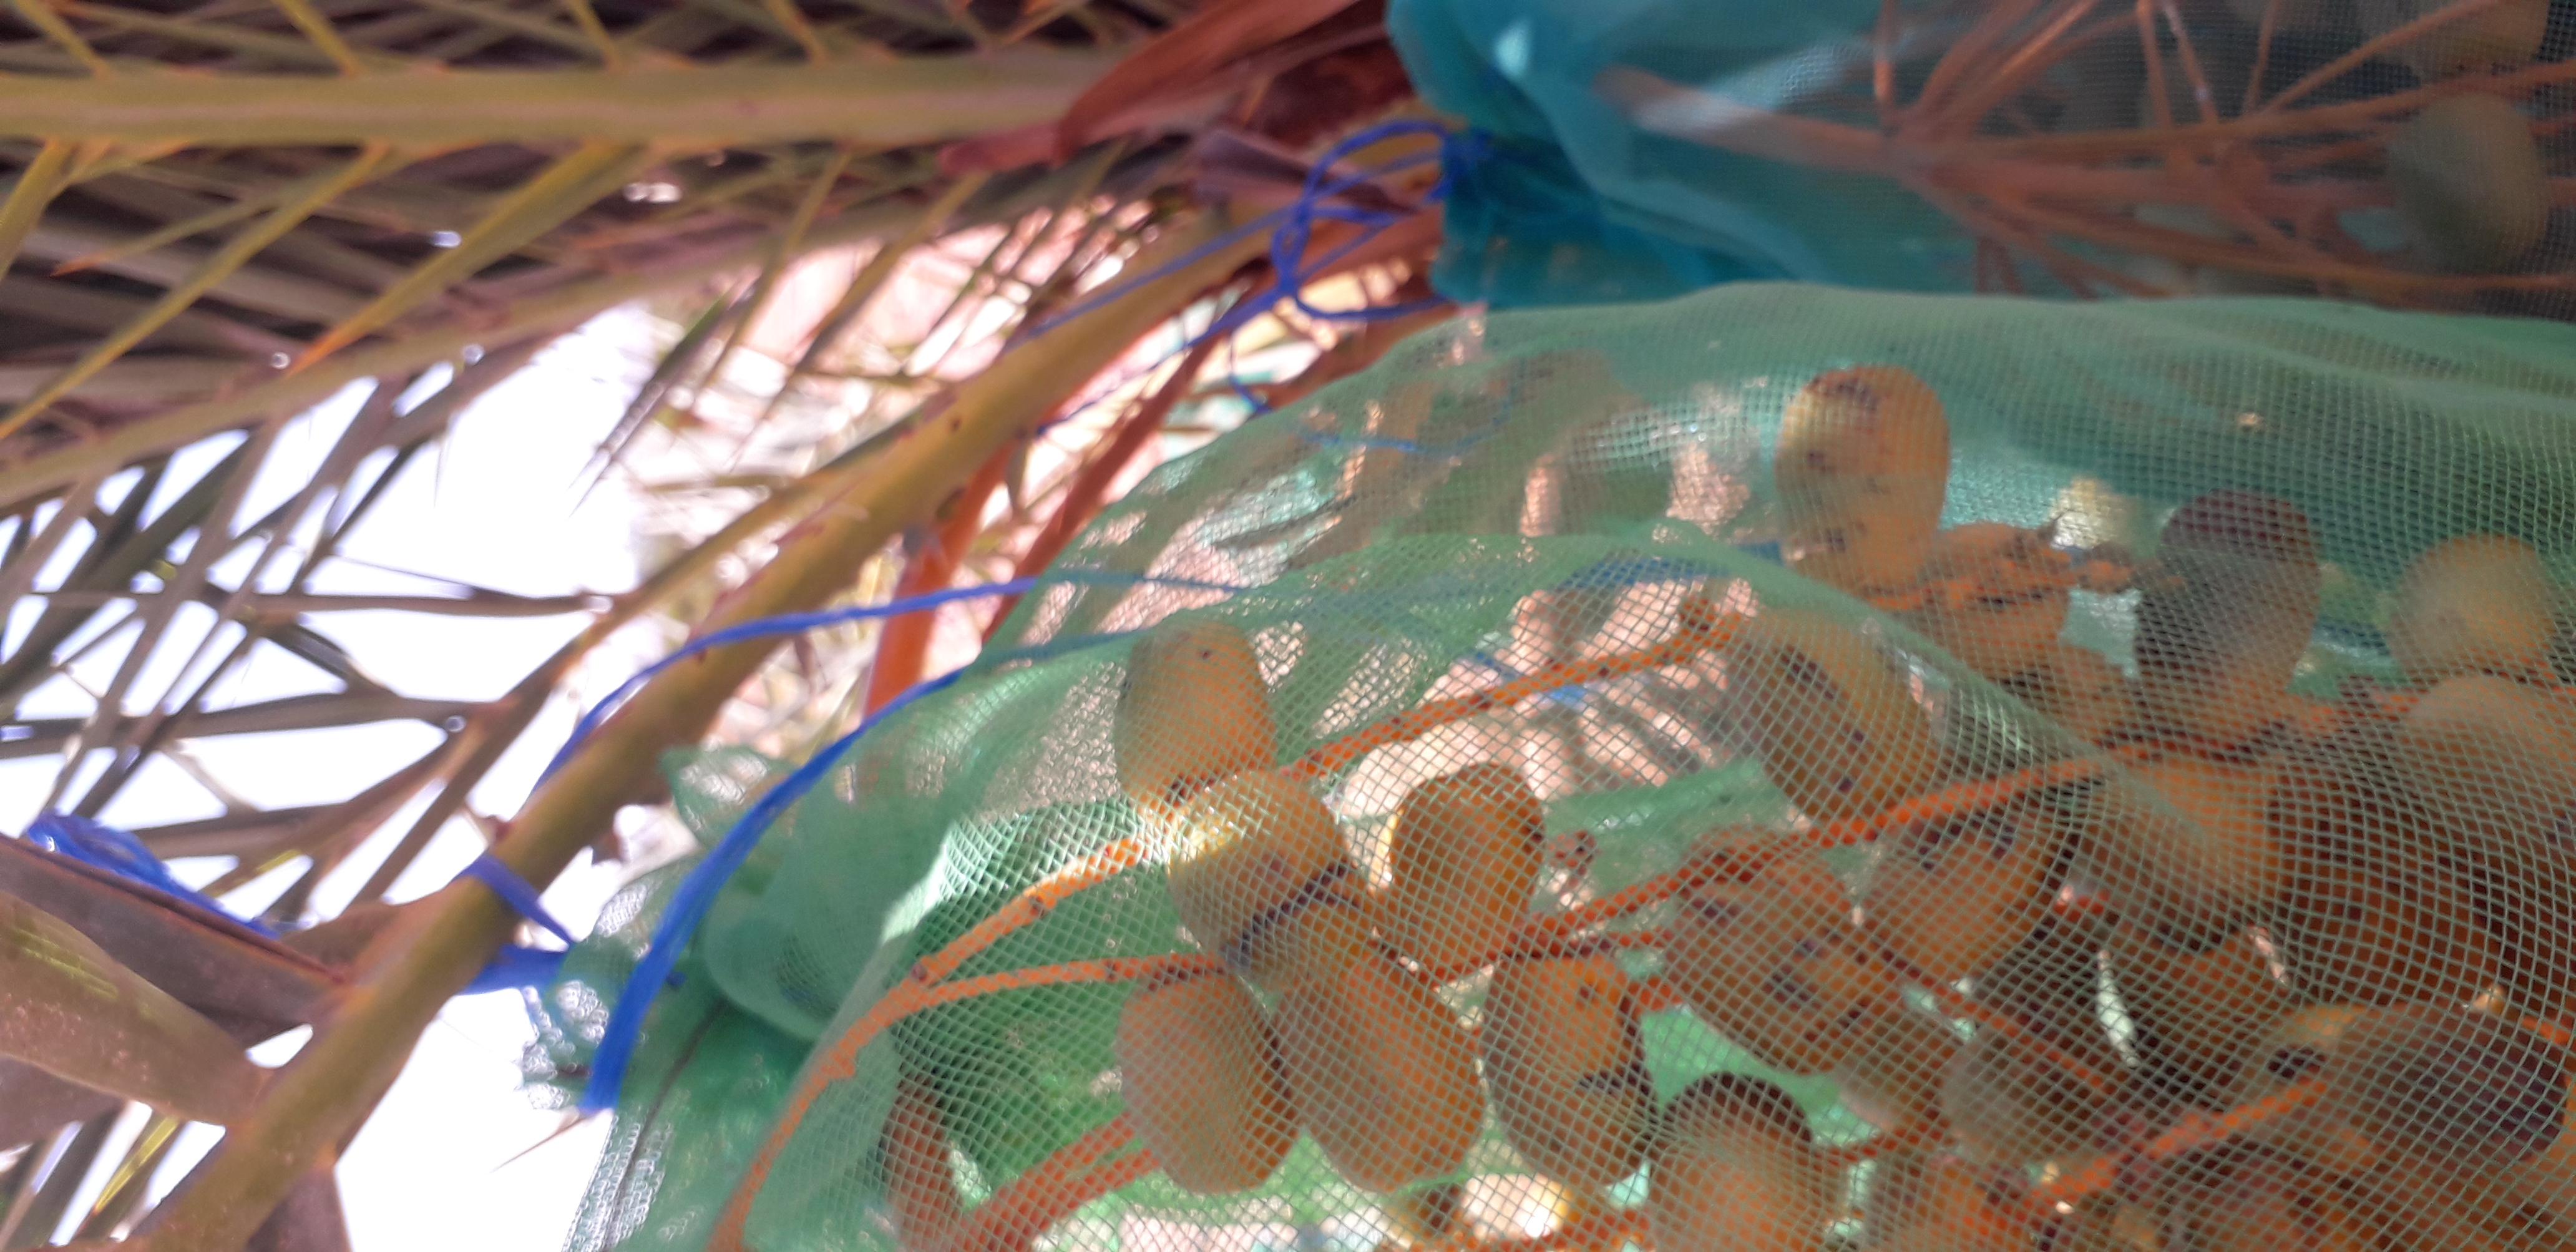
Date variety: Boufagous